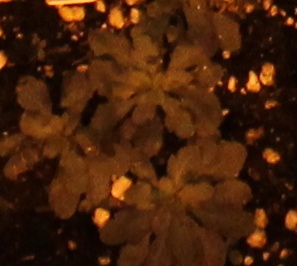
Label: Horseweed